Fairchild Air Force Base

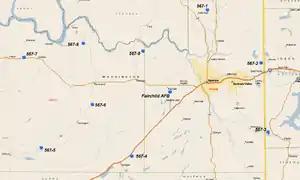
Atlas missile sites of Fairchild AFB

On 1 July 1994, the 92d Bomb Wing was re-designated the 92d Air Refueling Wing (92 ARW), and Fairchild AFB was transferred from ACC to Air Mobility Command (AMC) in a ceremony marking the creation of the largest air refueling wing in the Air Force. Dubbed as the new "tanker hub of the Northwest," the wing was capable of maintaining an air bridge across the nation and the world in support of US and allied forces.